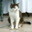
Label: cat